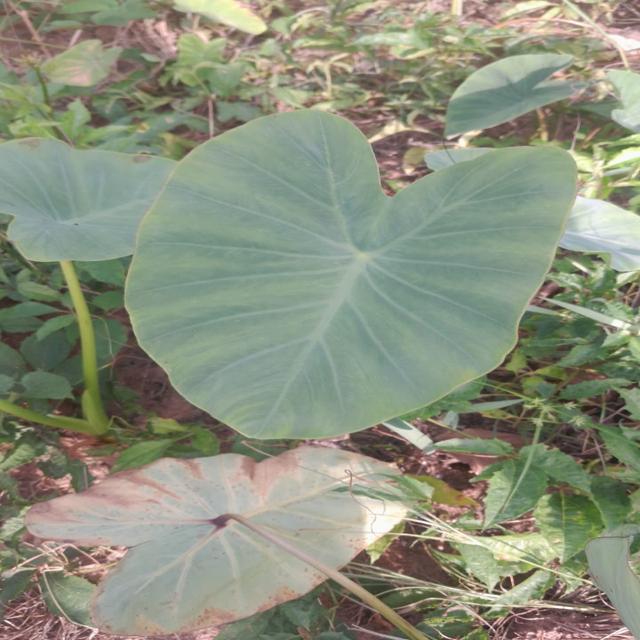
Label: Early_Blight